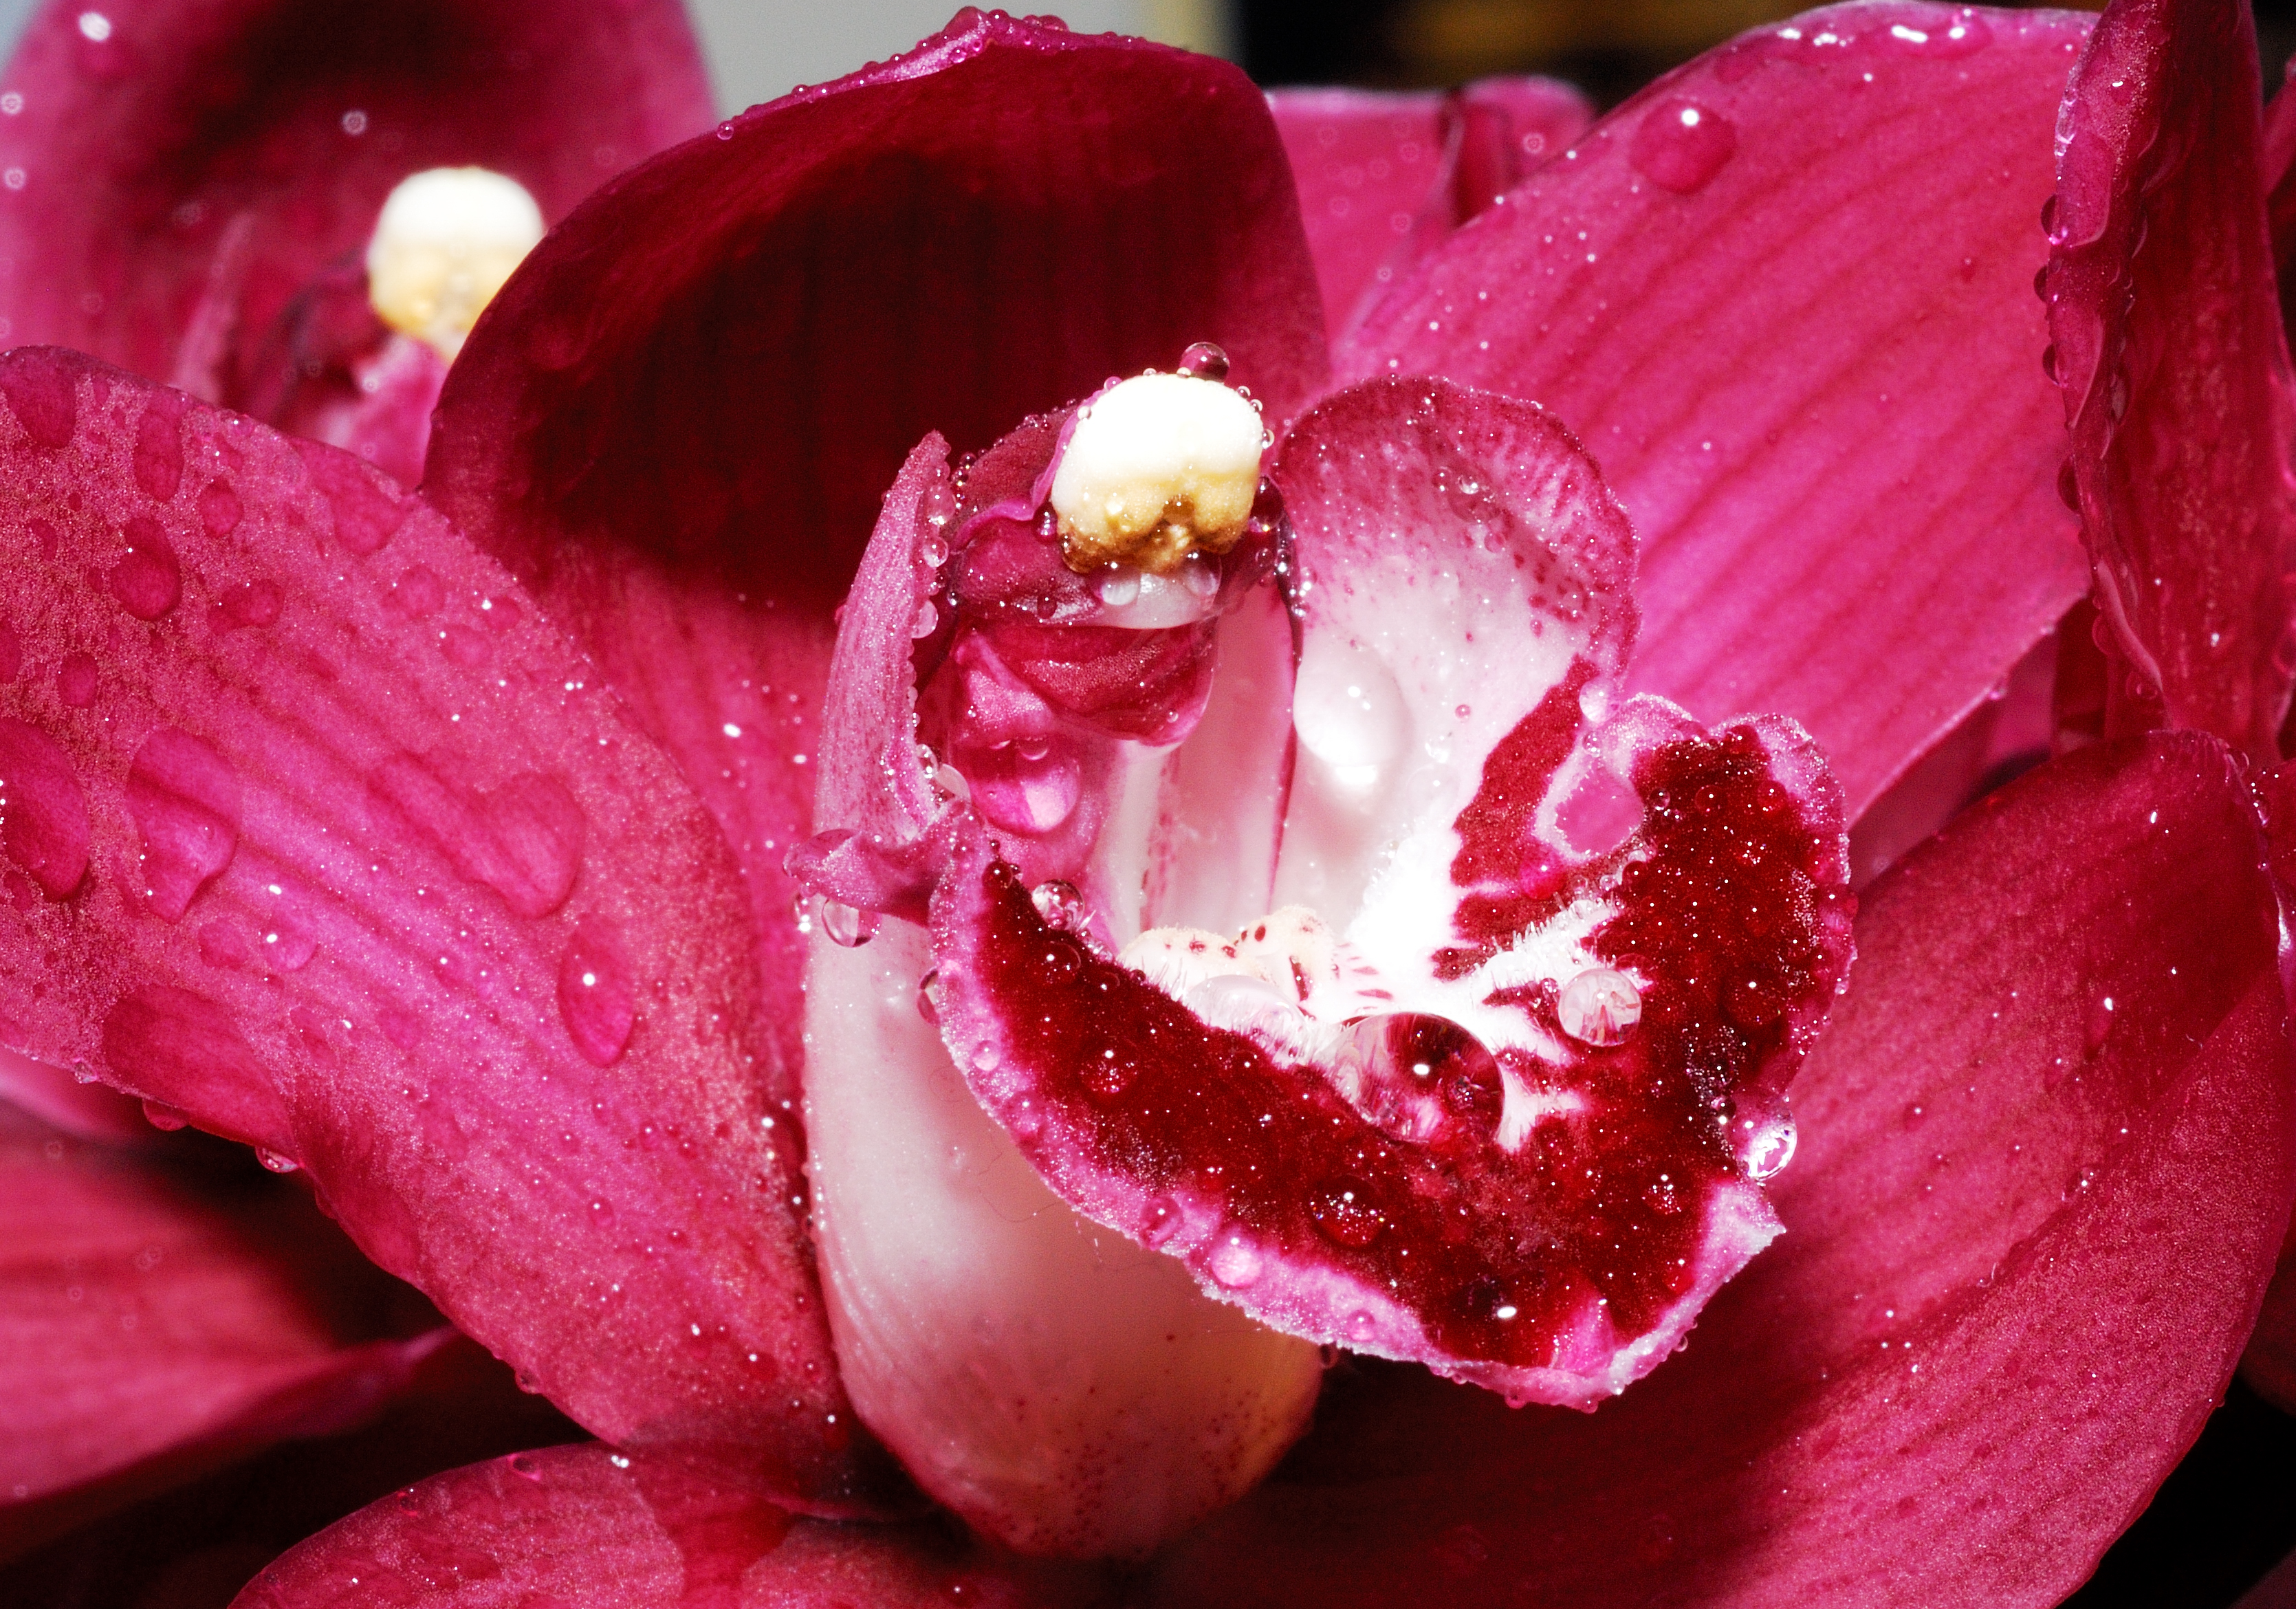
flower, plant, petal, terrestrial plant, pink, water, moisture, magenta, dew, rose family, annual plant, flowering plant, close up, rose order, herbaceous plant, Hybrid tea rose, macro photography, drop, pollen, floribunda, wildflower, garden roses, water lily, china rose, rose, plant stem, art, blossom, still life photography, insect, lily family, shrub, aquatic plant, moth orchid, peach, Pedicel, bud, cattleya, iris, impatiens